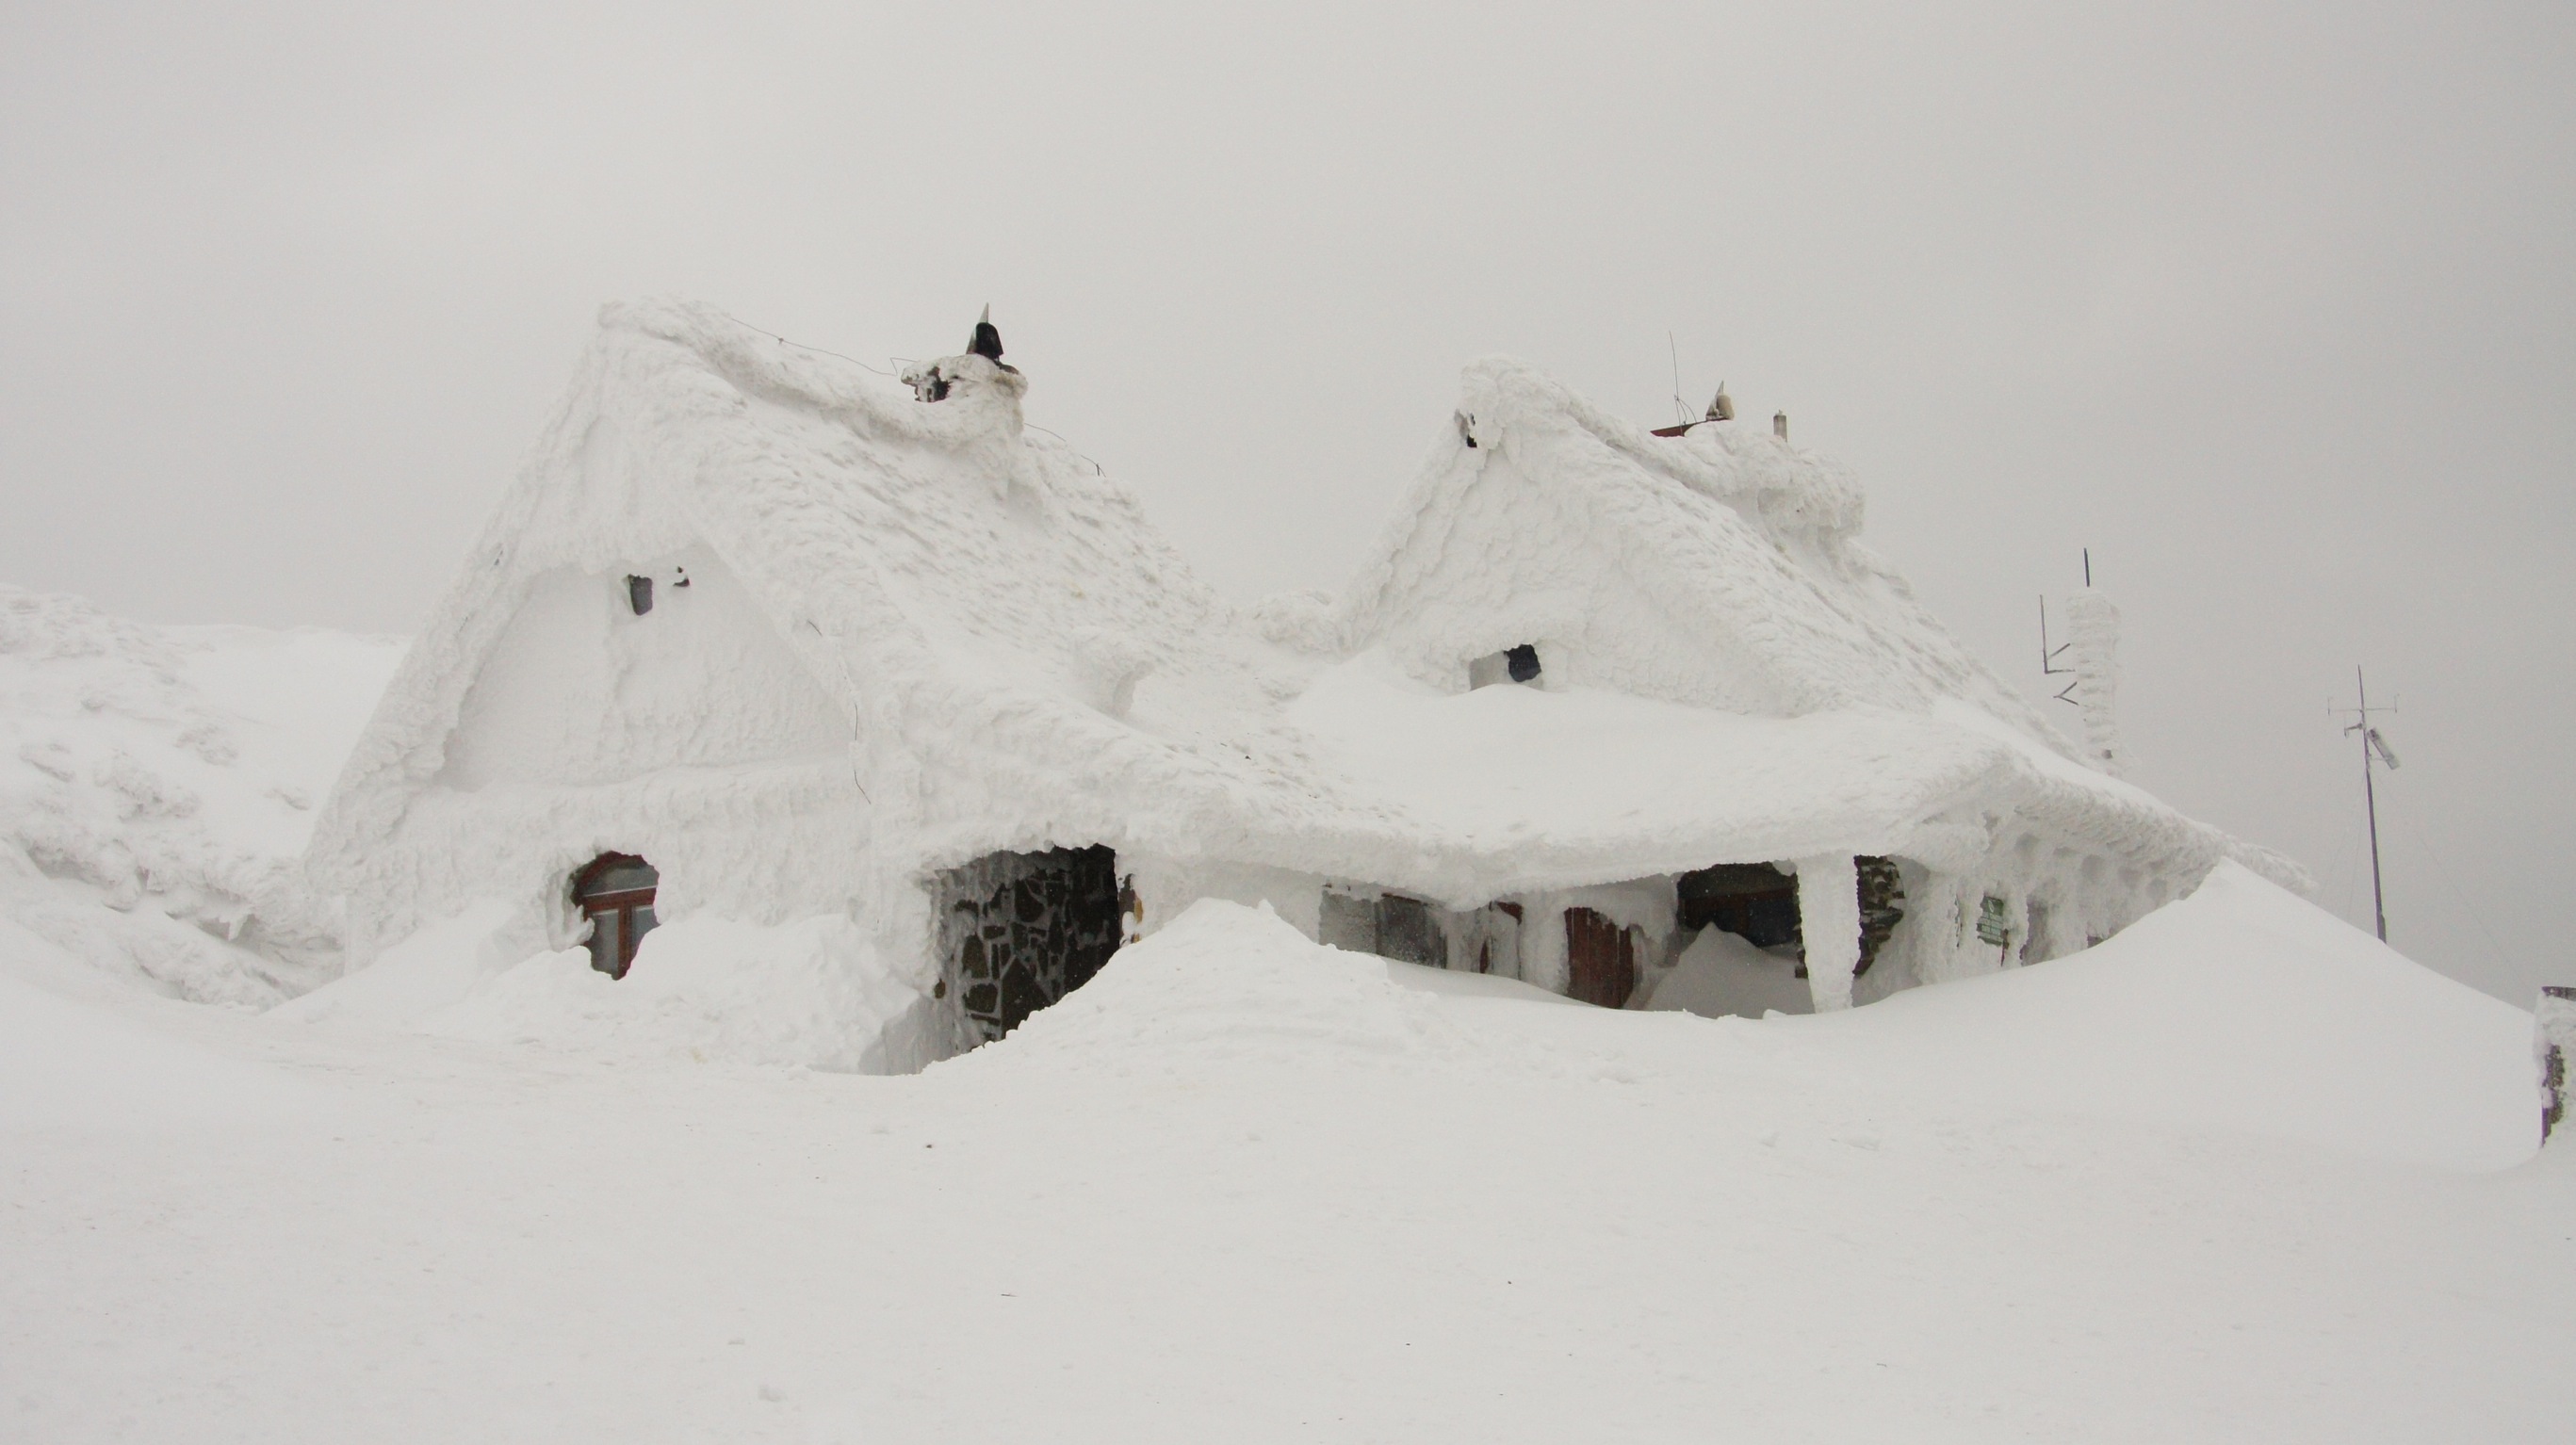
snow, winter, white, house, weather, storm, season, snowfall, blizzard, december, january, buried, freezing, snow storm, geological phenomenon, winter storm